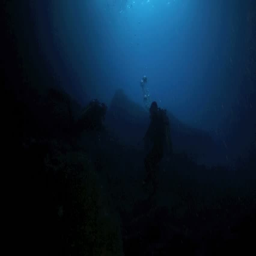
scuba divers exploring the worlds largest sea cave